Aaj Aur Kal (1963 film)

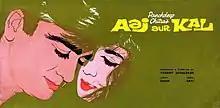
Poster

 is a 1963 Indian Hindi-language film produced and directed by Vasant Joglekar, based on the Marathi book and play 'Sundar mi honar' (I will become beautiful) by author P.L.Deshpande (Pu.la.Deshpande).